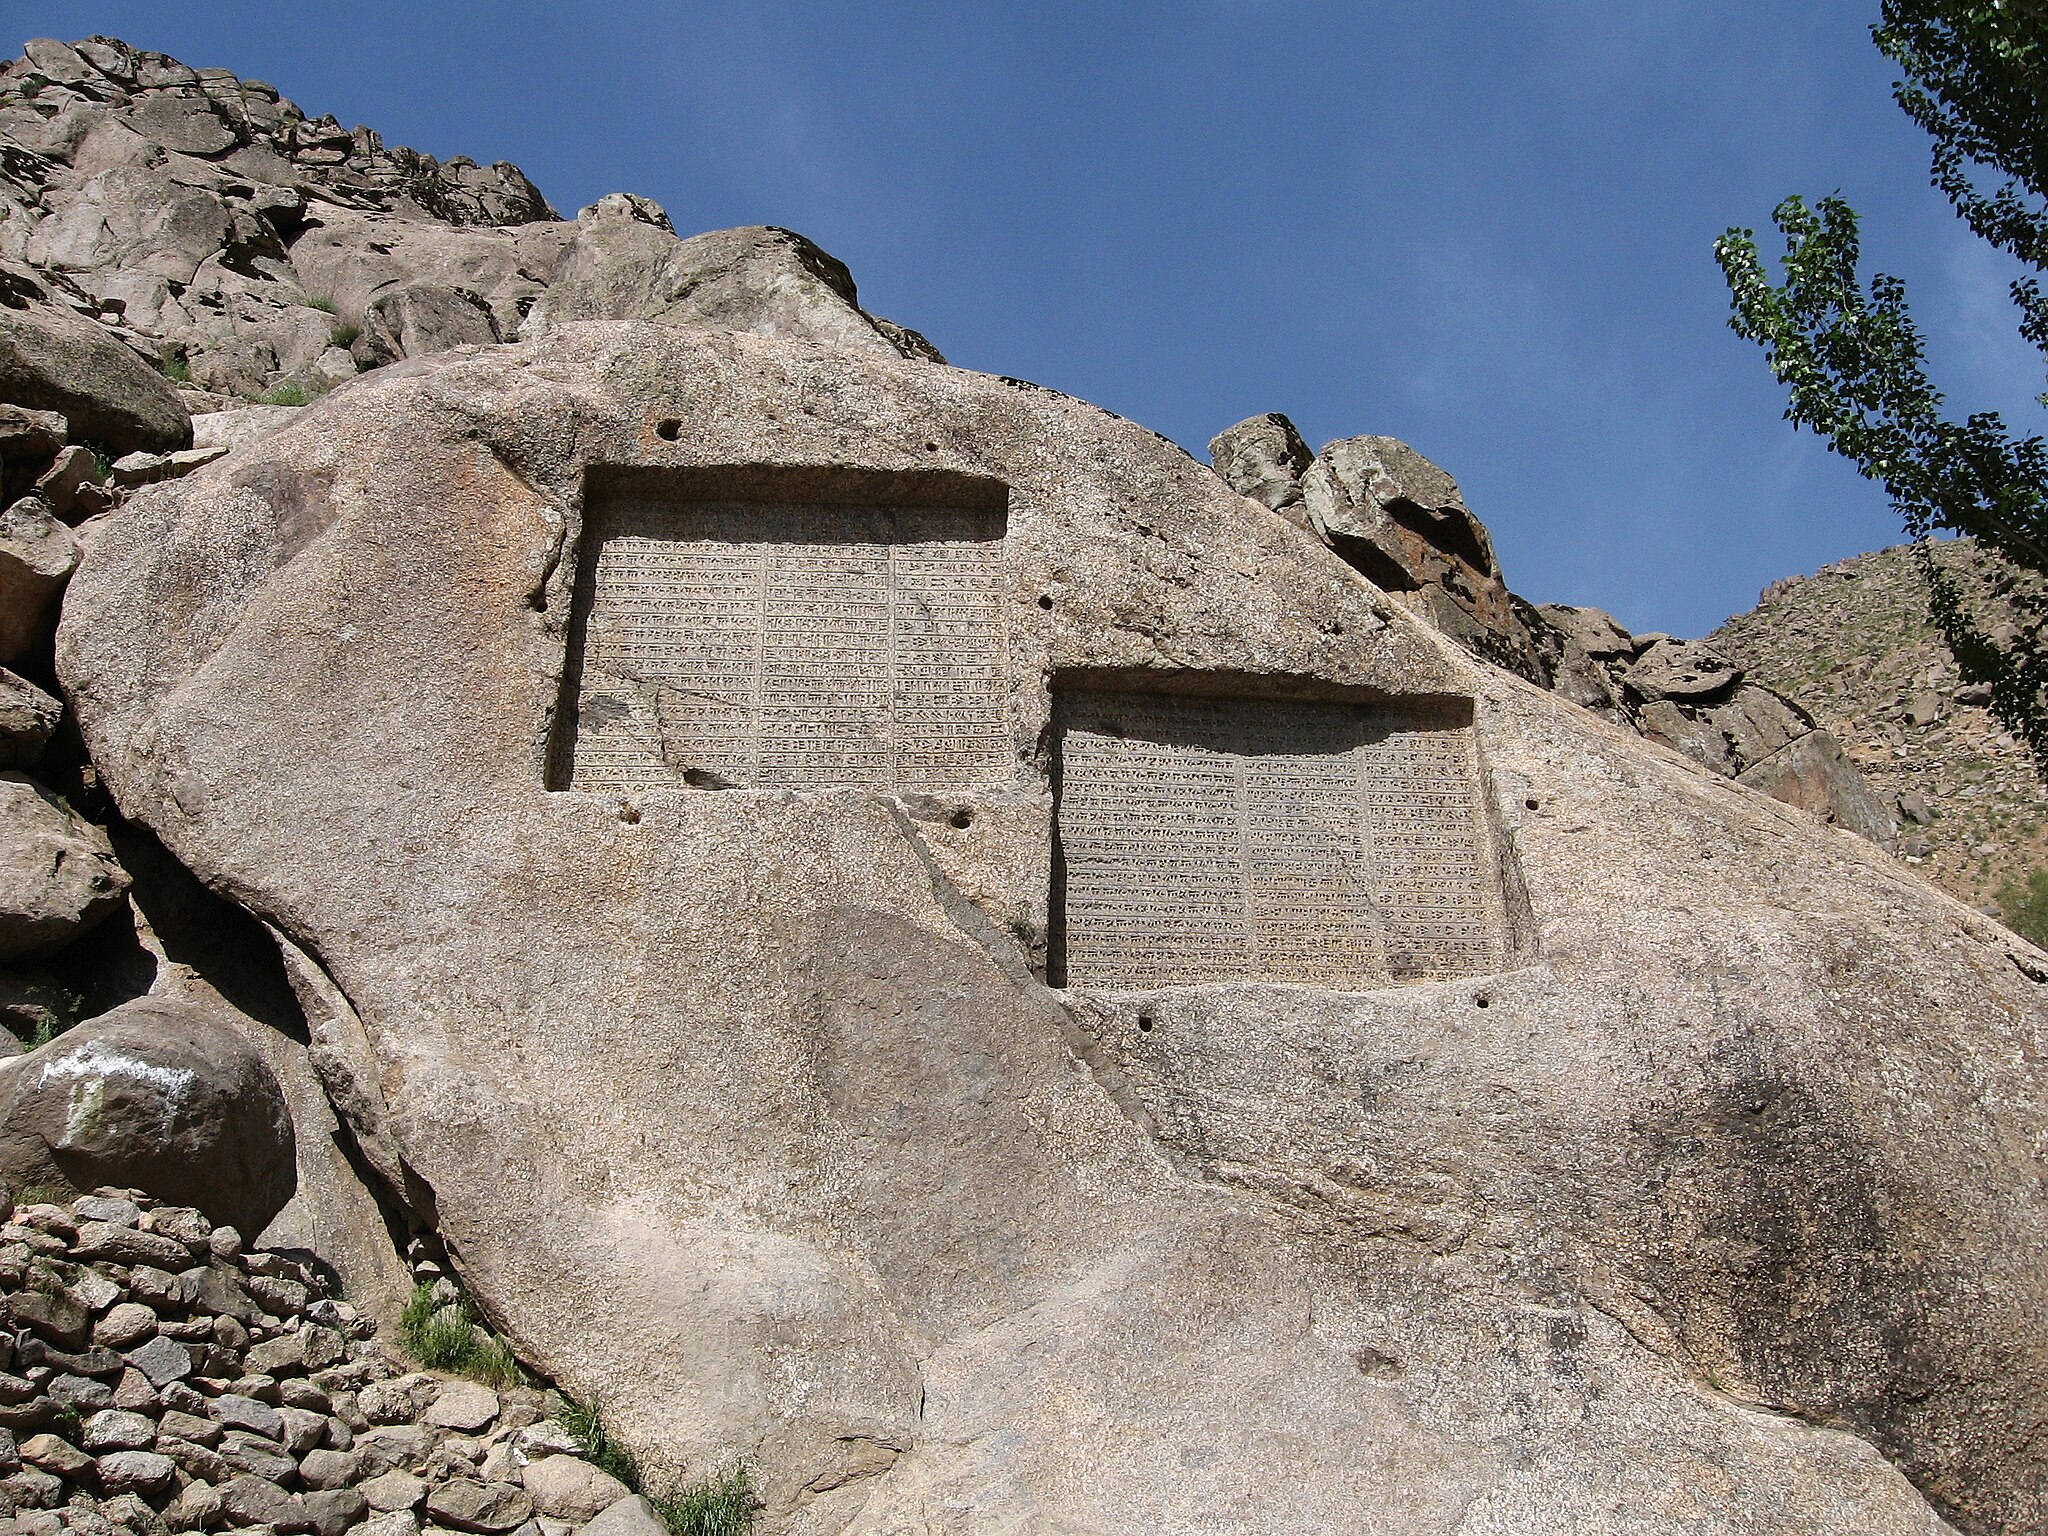
Title: کتیبه گنجنامه نمای نزدیک
Date: 2020-10-06
Categories: Ganj Nameh inscriptions, Self-published work, Cultural heritage monuments in Iran with known IDs, Uploaded via Campaign:wlm-ir, Images from Wiki Loves Monuments in Hamadan, Images from Wiki Loves Monuments 2020, Images from Wiki Loves Monuments 2020 in Iran